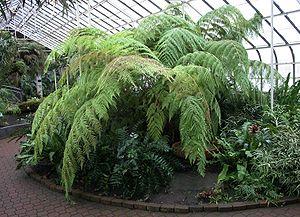
Les Cibotiaceae sont une famille de fougères arborescentes.